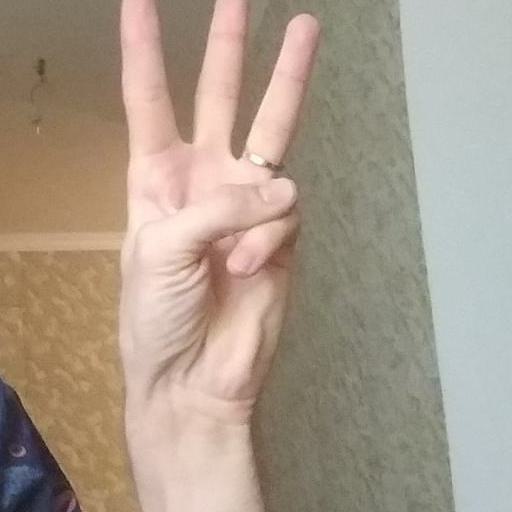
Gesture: three